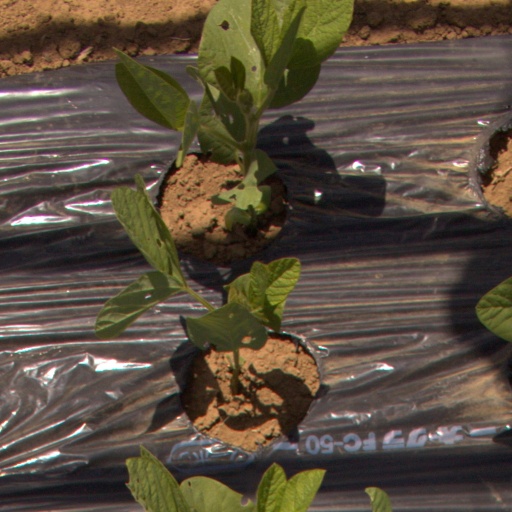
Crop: Jerusalem artichoke